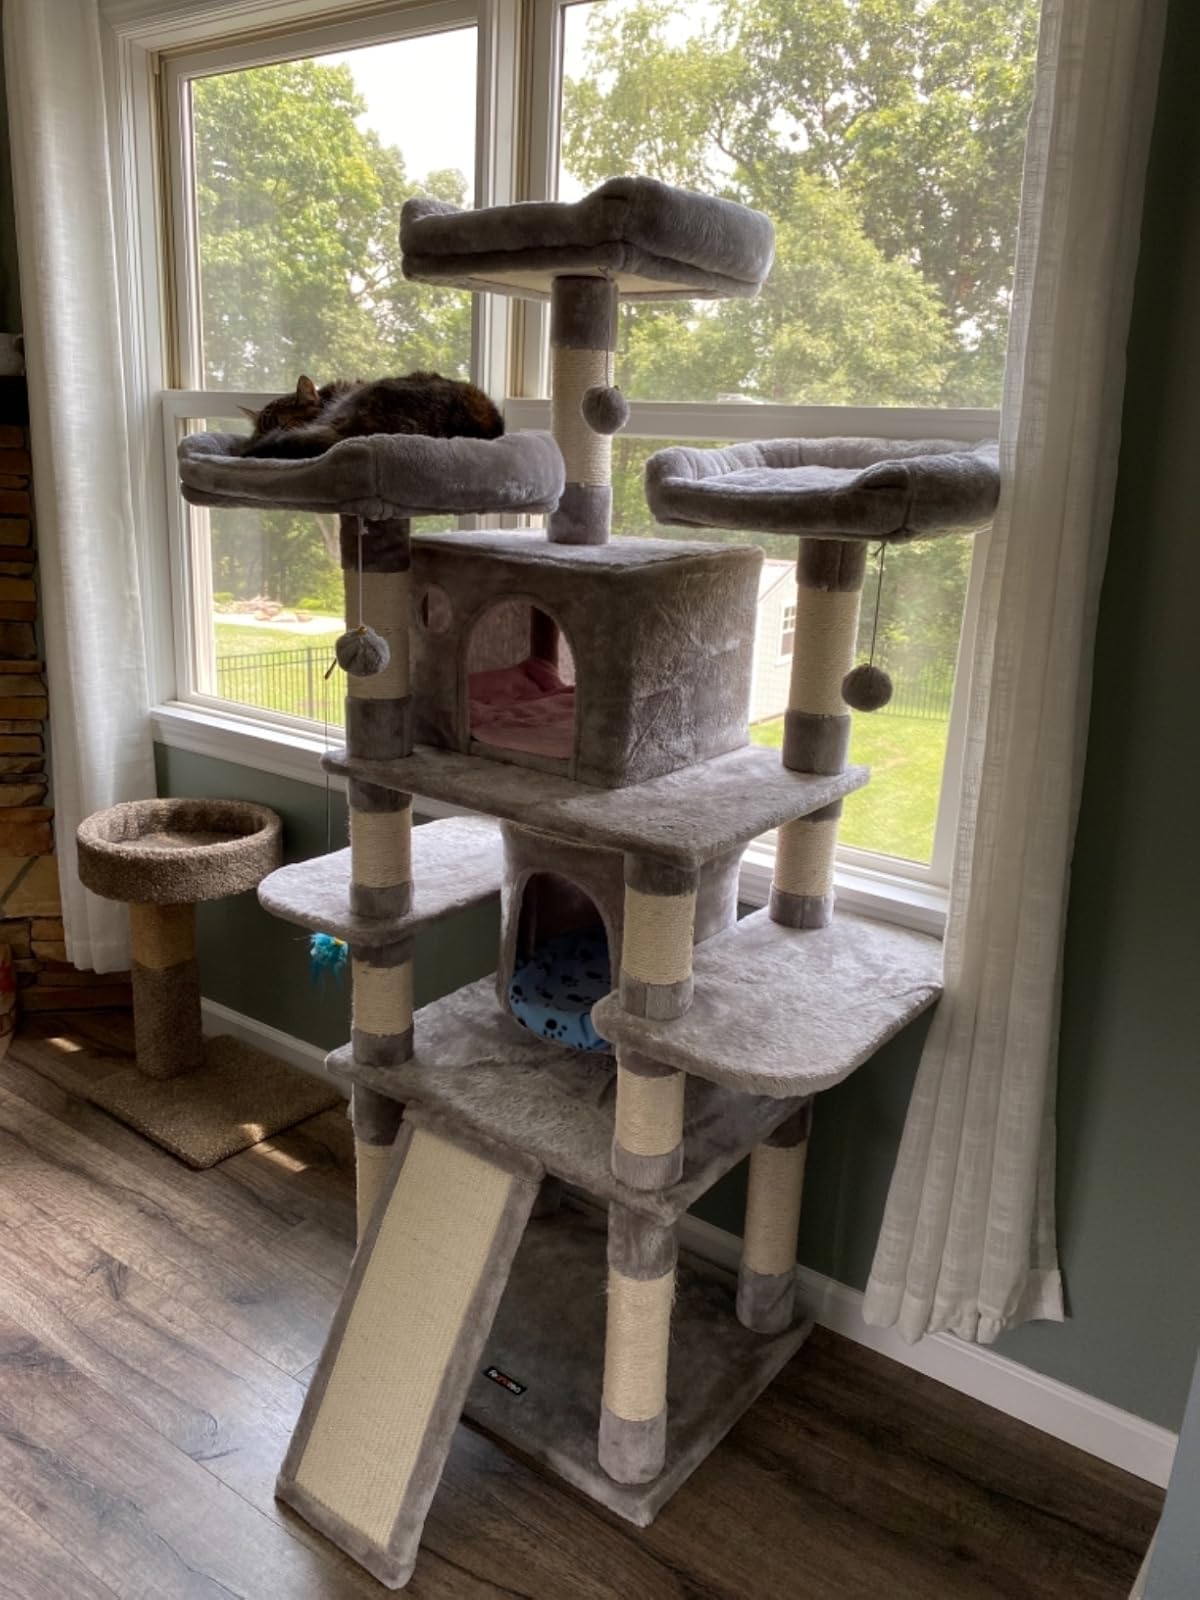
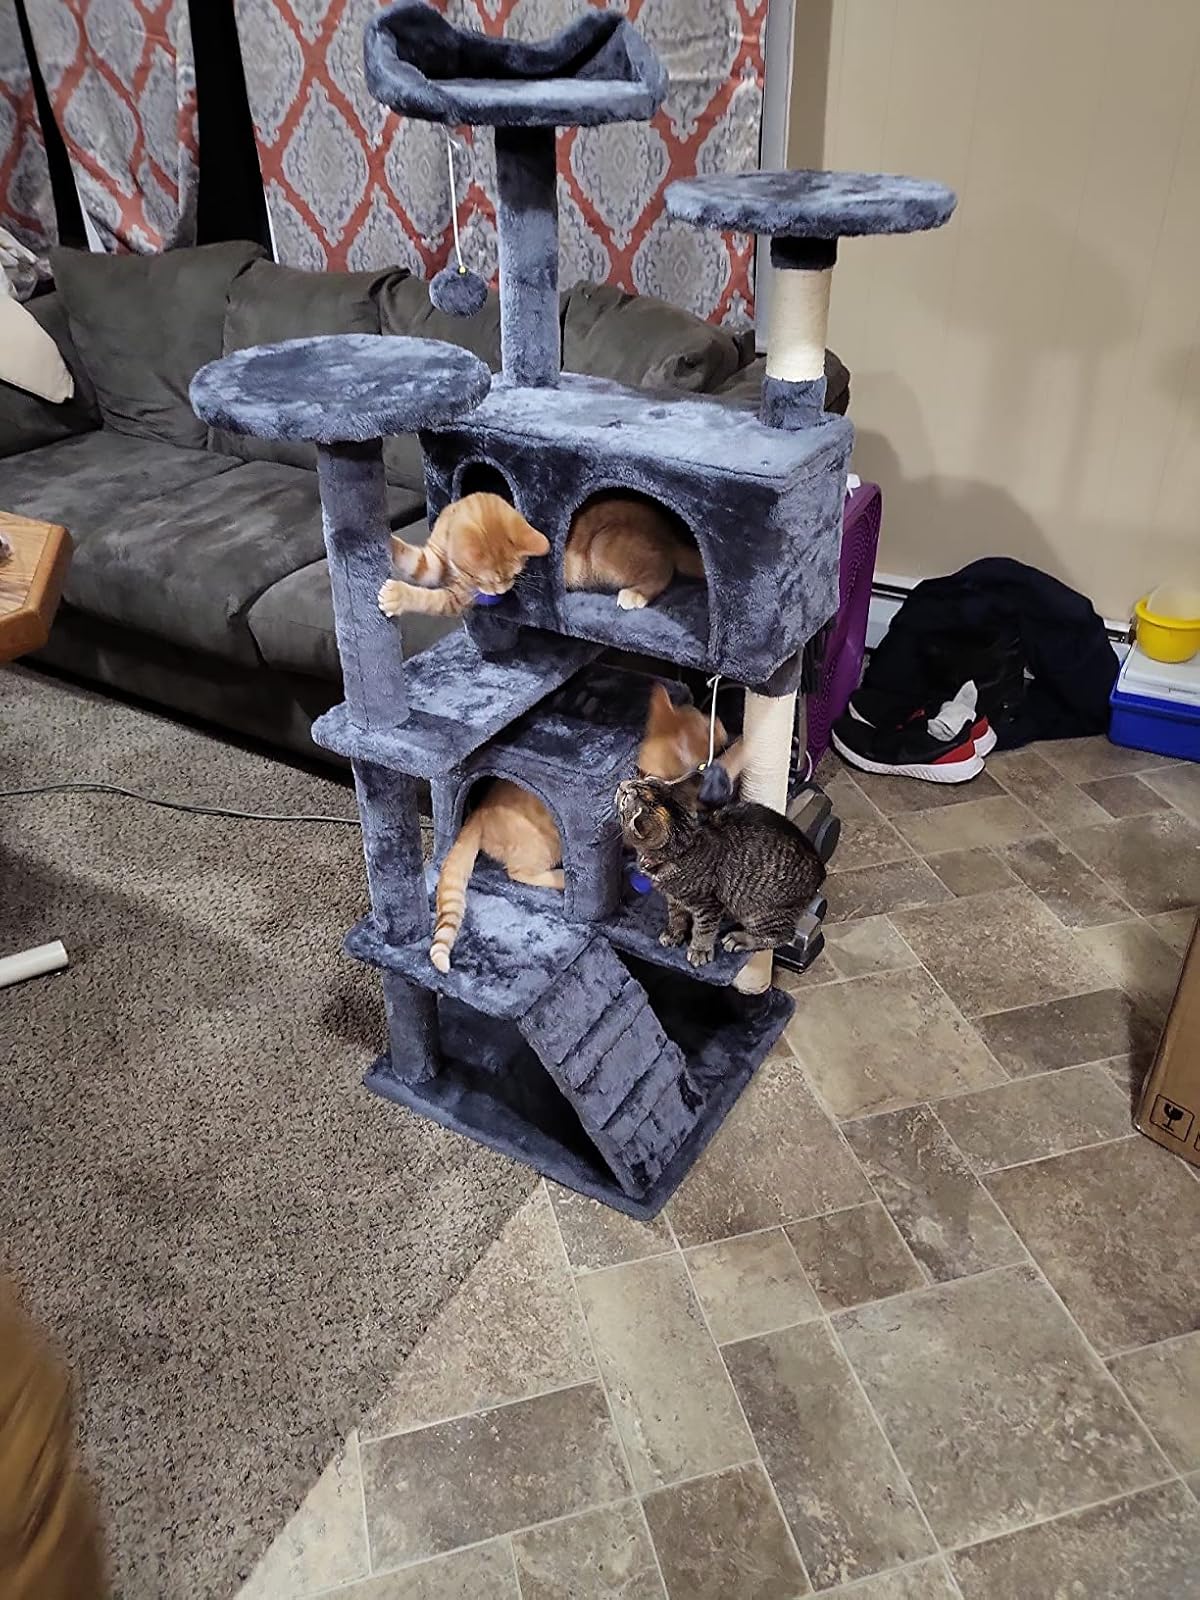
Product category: items_cat tree
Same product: no